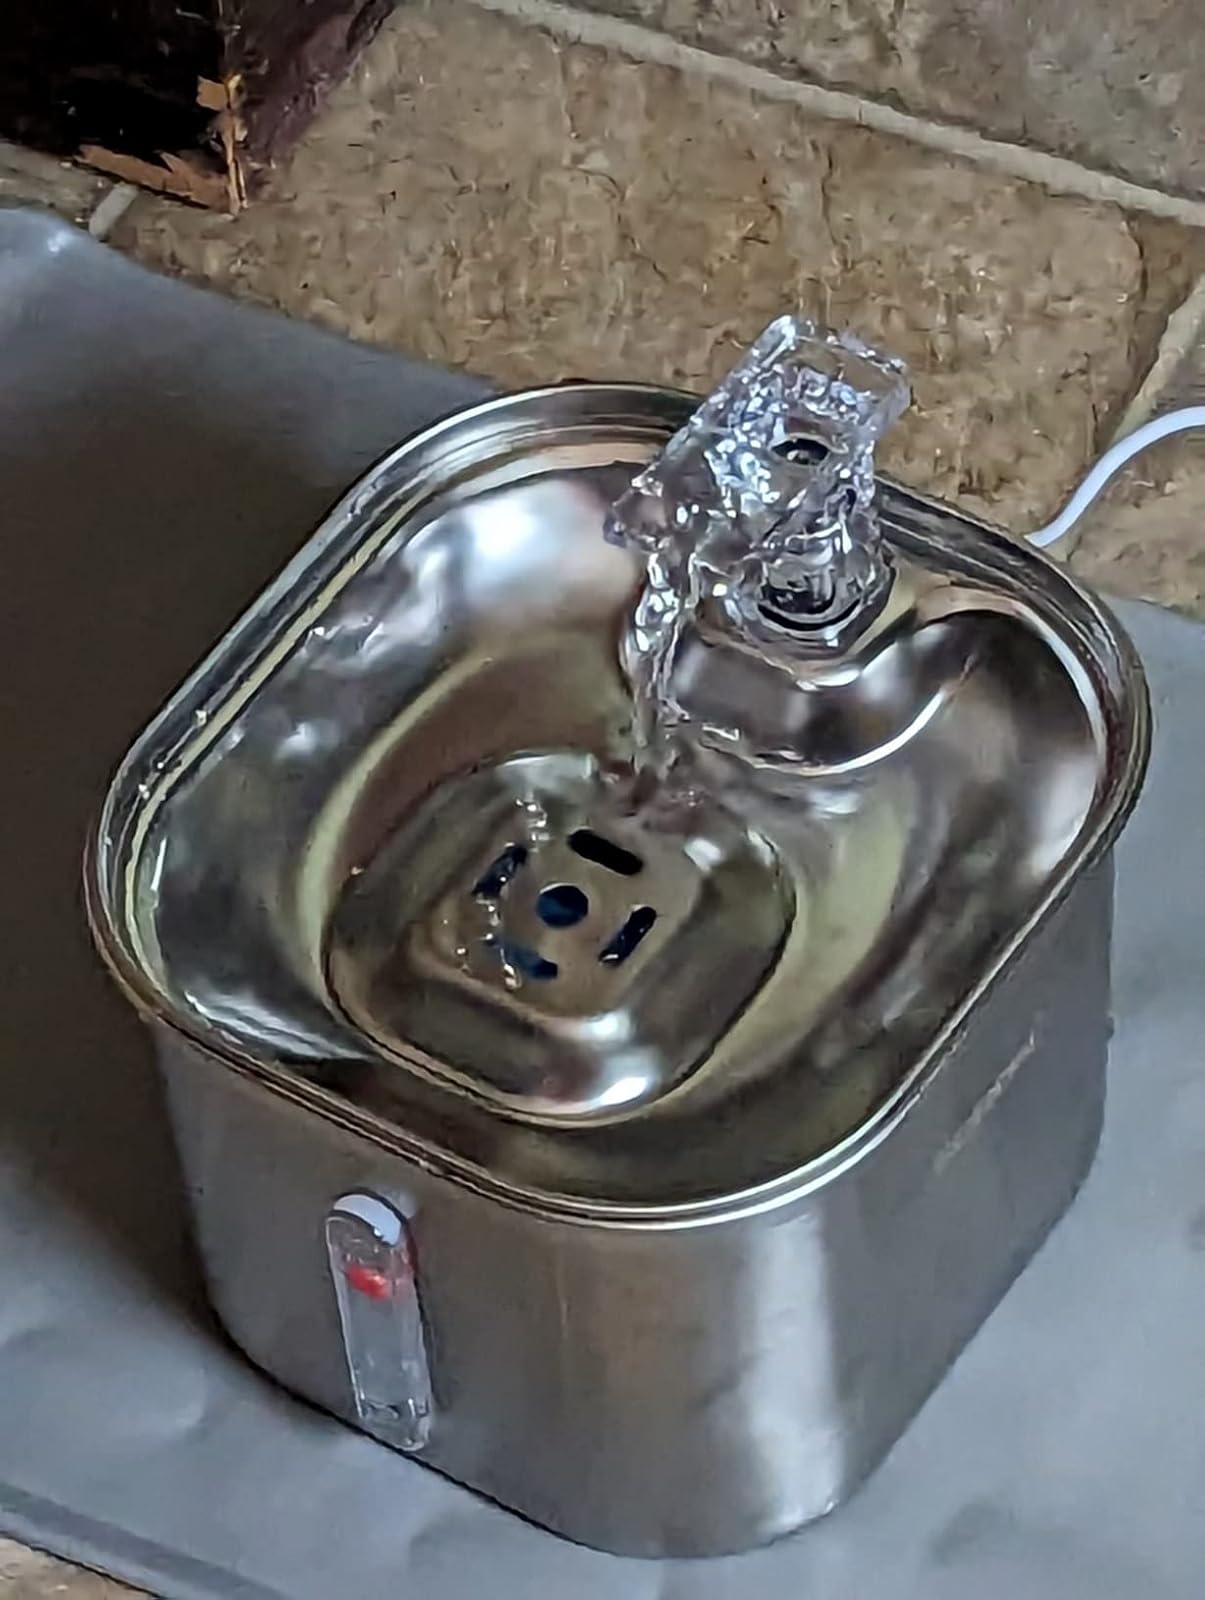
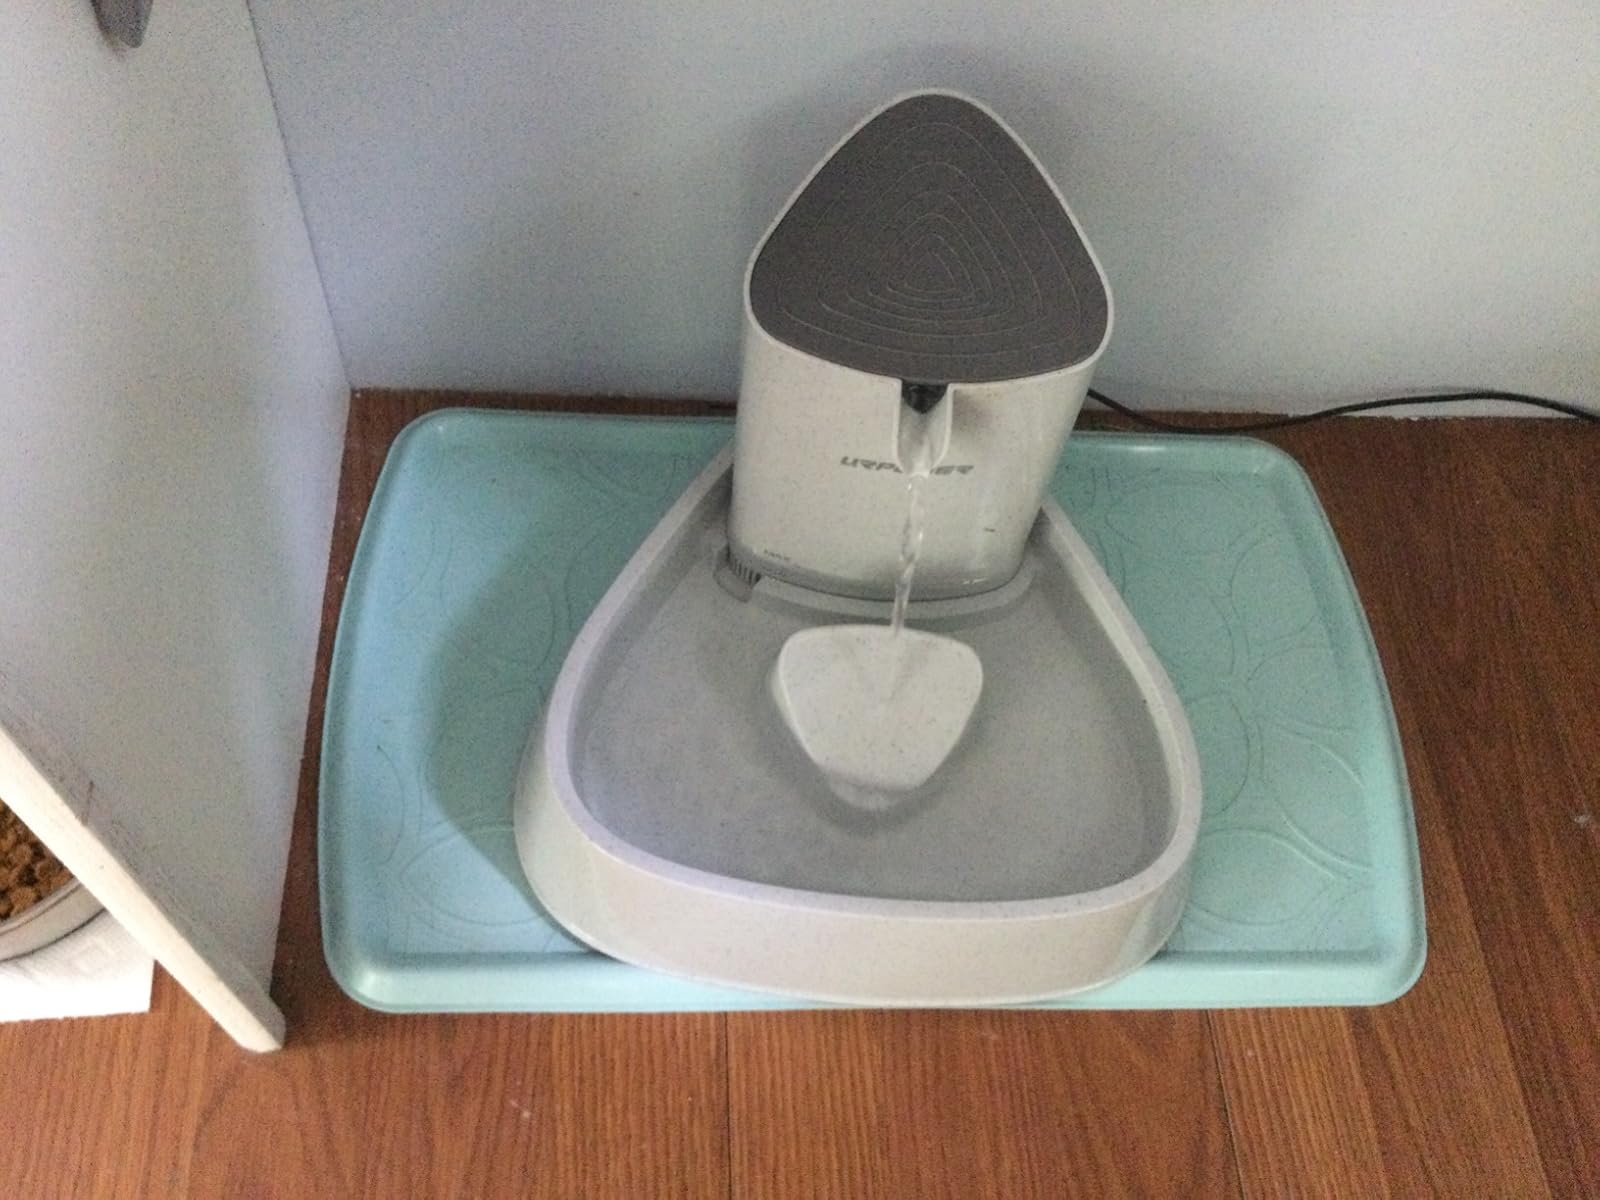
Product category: items_bowl
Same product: no